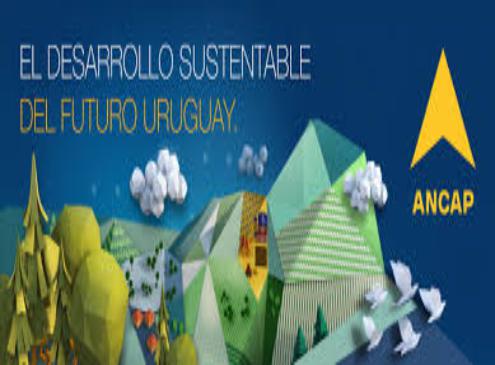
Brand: ANCAP-2
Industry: Transportation